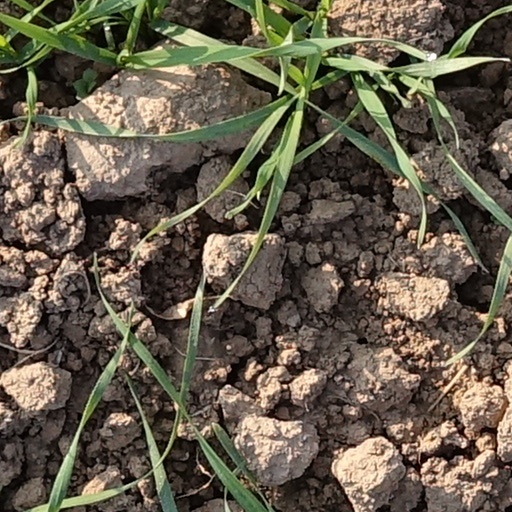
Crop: wheat